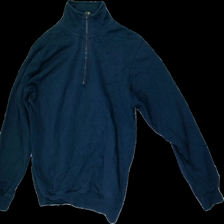
View: front
Type: Sweater
Category: Men
Brand: Not in the list
Brand text on label: Acode
Colors: Blue
Material: 100% Viscose
Cut: Regular
Size: S
Price range: <50
Recommended usage: Recycle
Description: Blue sweatshirt with half zip
Comment: washed out